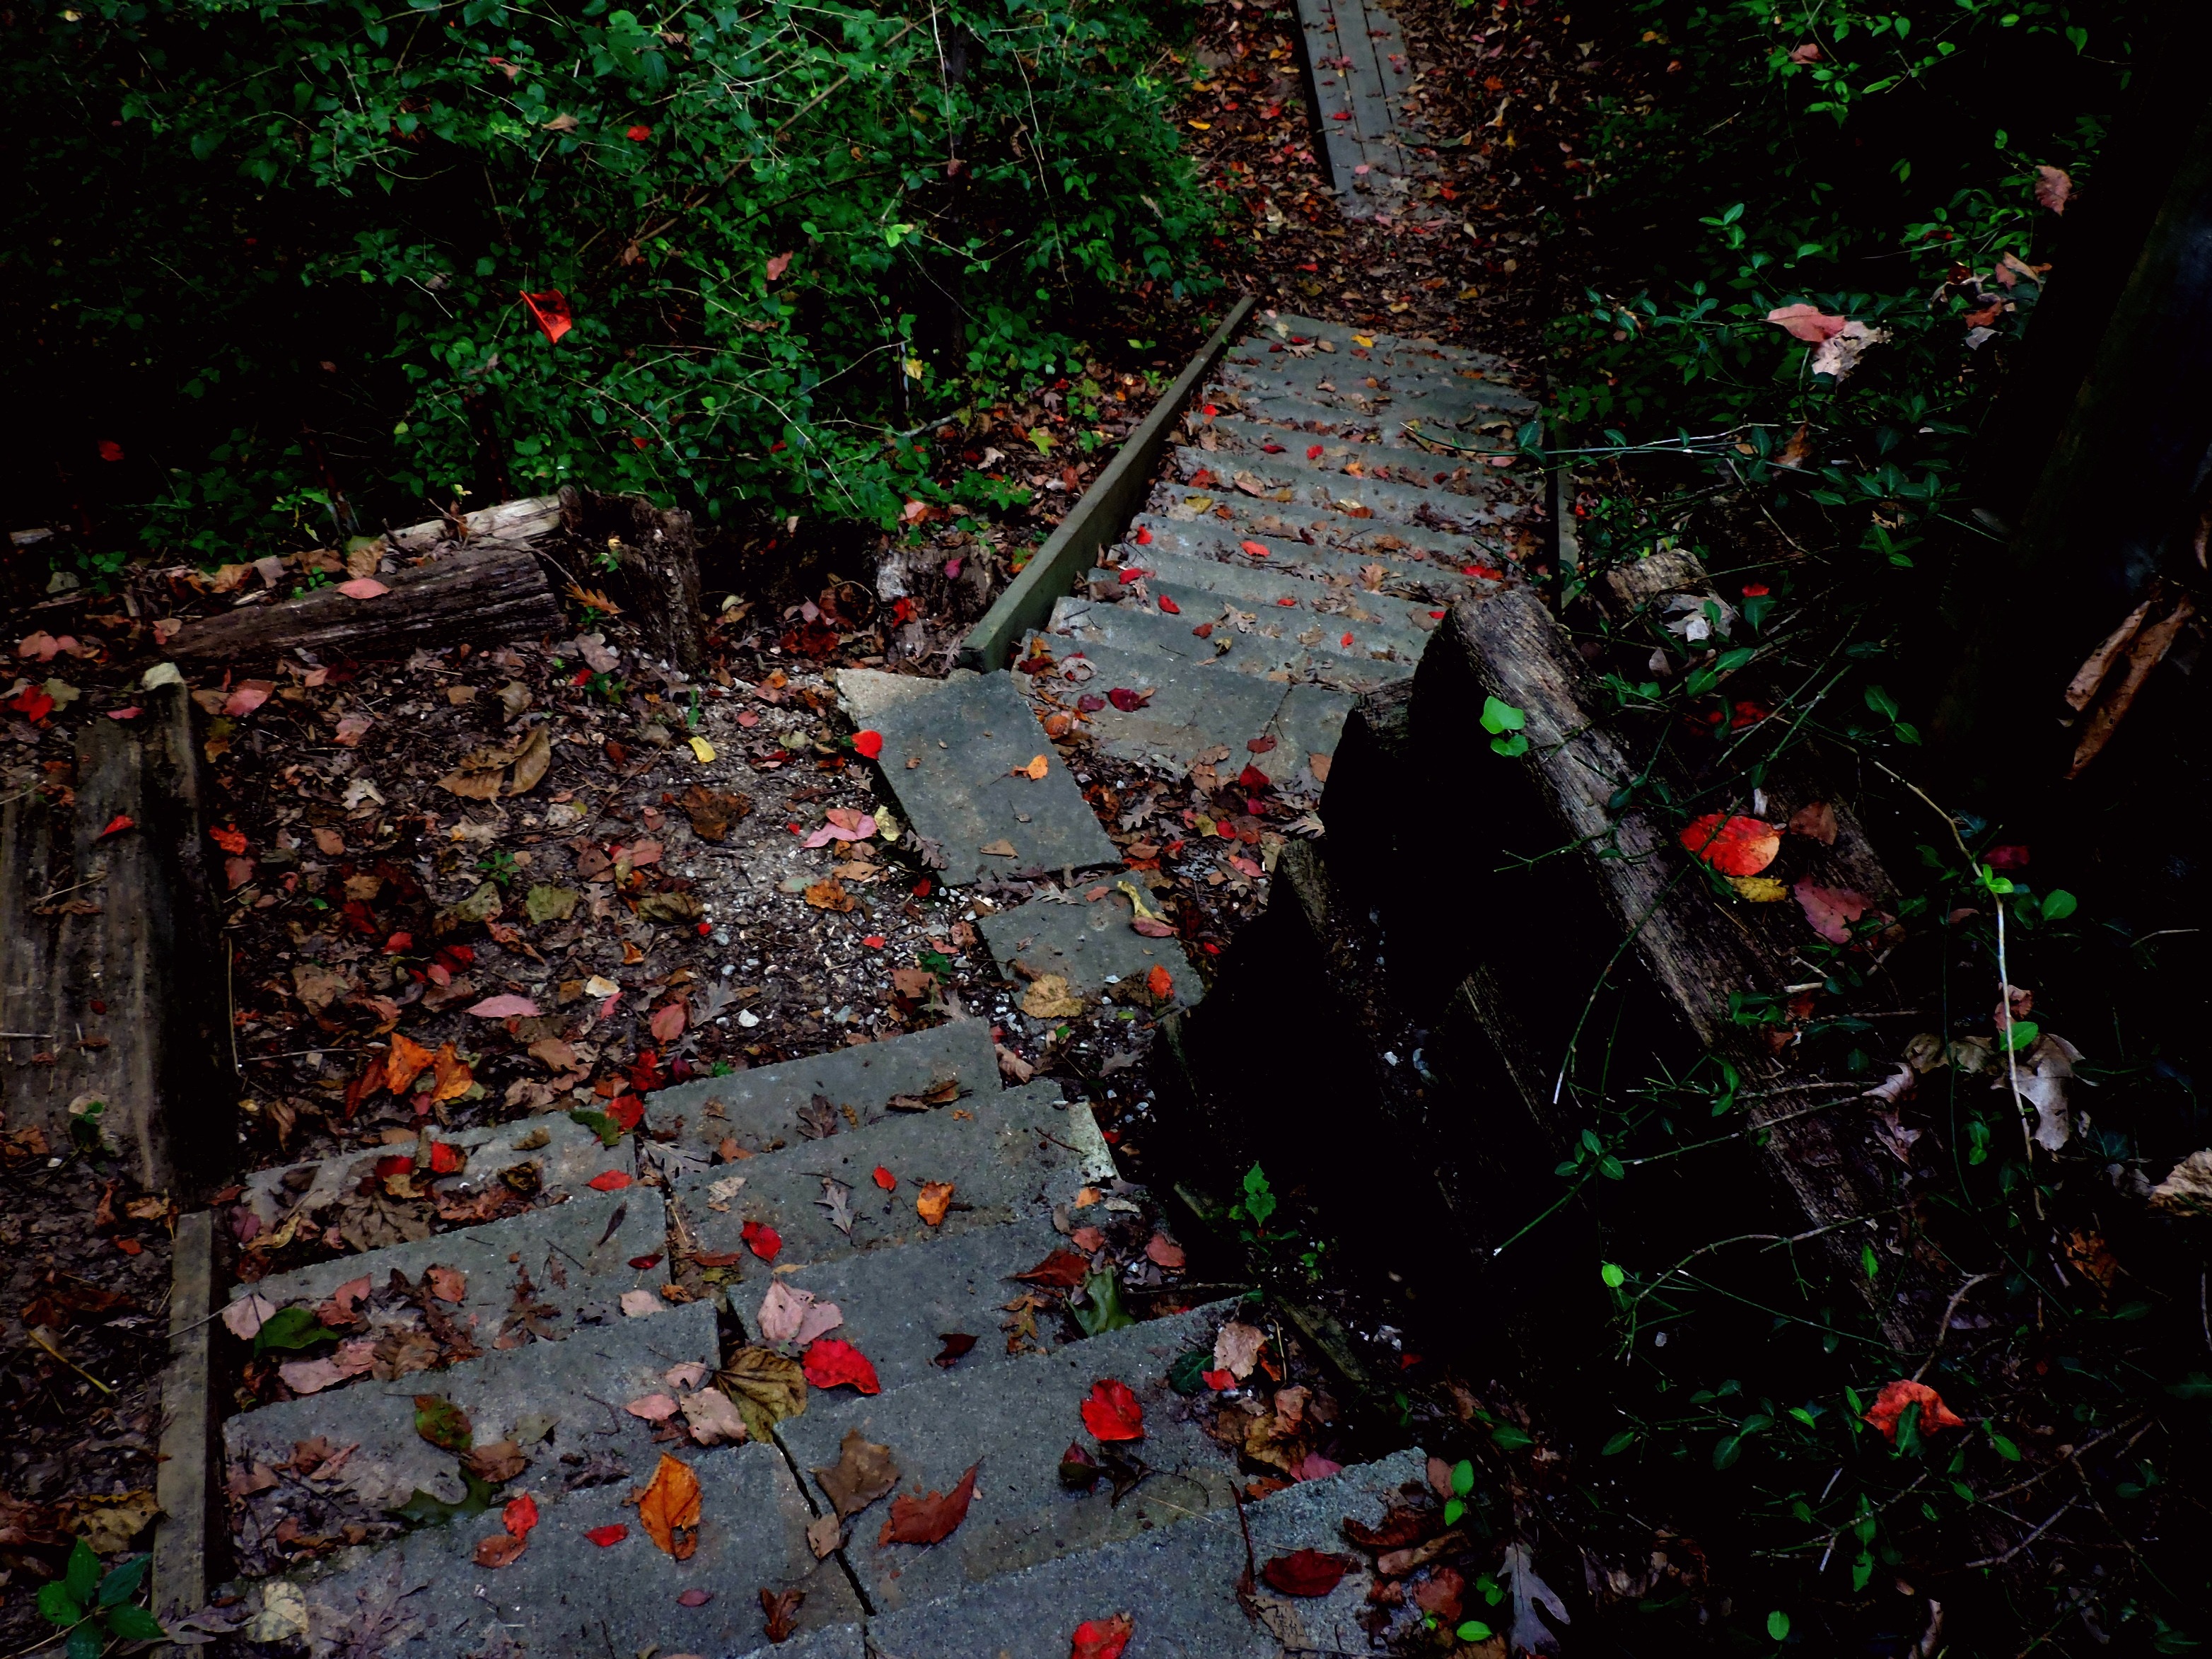
landscape, tree, nature, forest, path, outdoor, hiking, trail, leaf, fall, step, staircase, walkway, walk, green, autumn, darkness, climbing, stairway, season, stairs, screenshot